New Zealand Veterinary Association

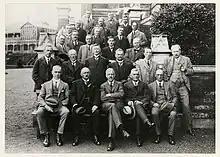
The first meeting of the NZVA in 1923

The New Zealand Veterinary Association Te Pae Kīrehe (NZVA), formerly the New Zealand Veterinary Association, is a professional organisation in New Zealand.